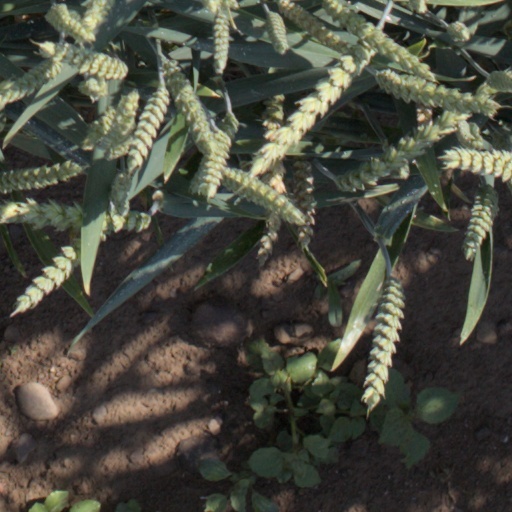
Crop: wheat